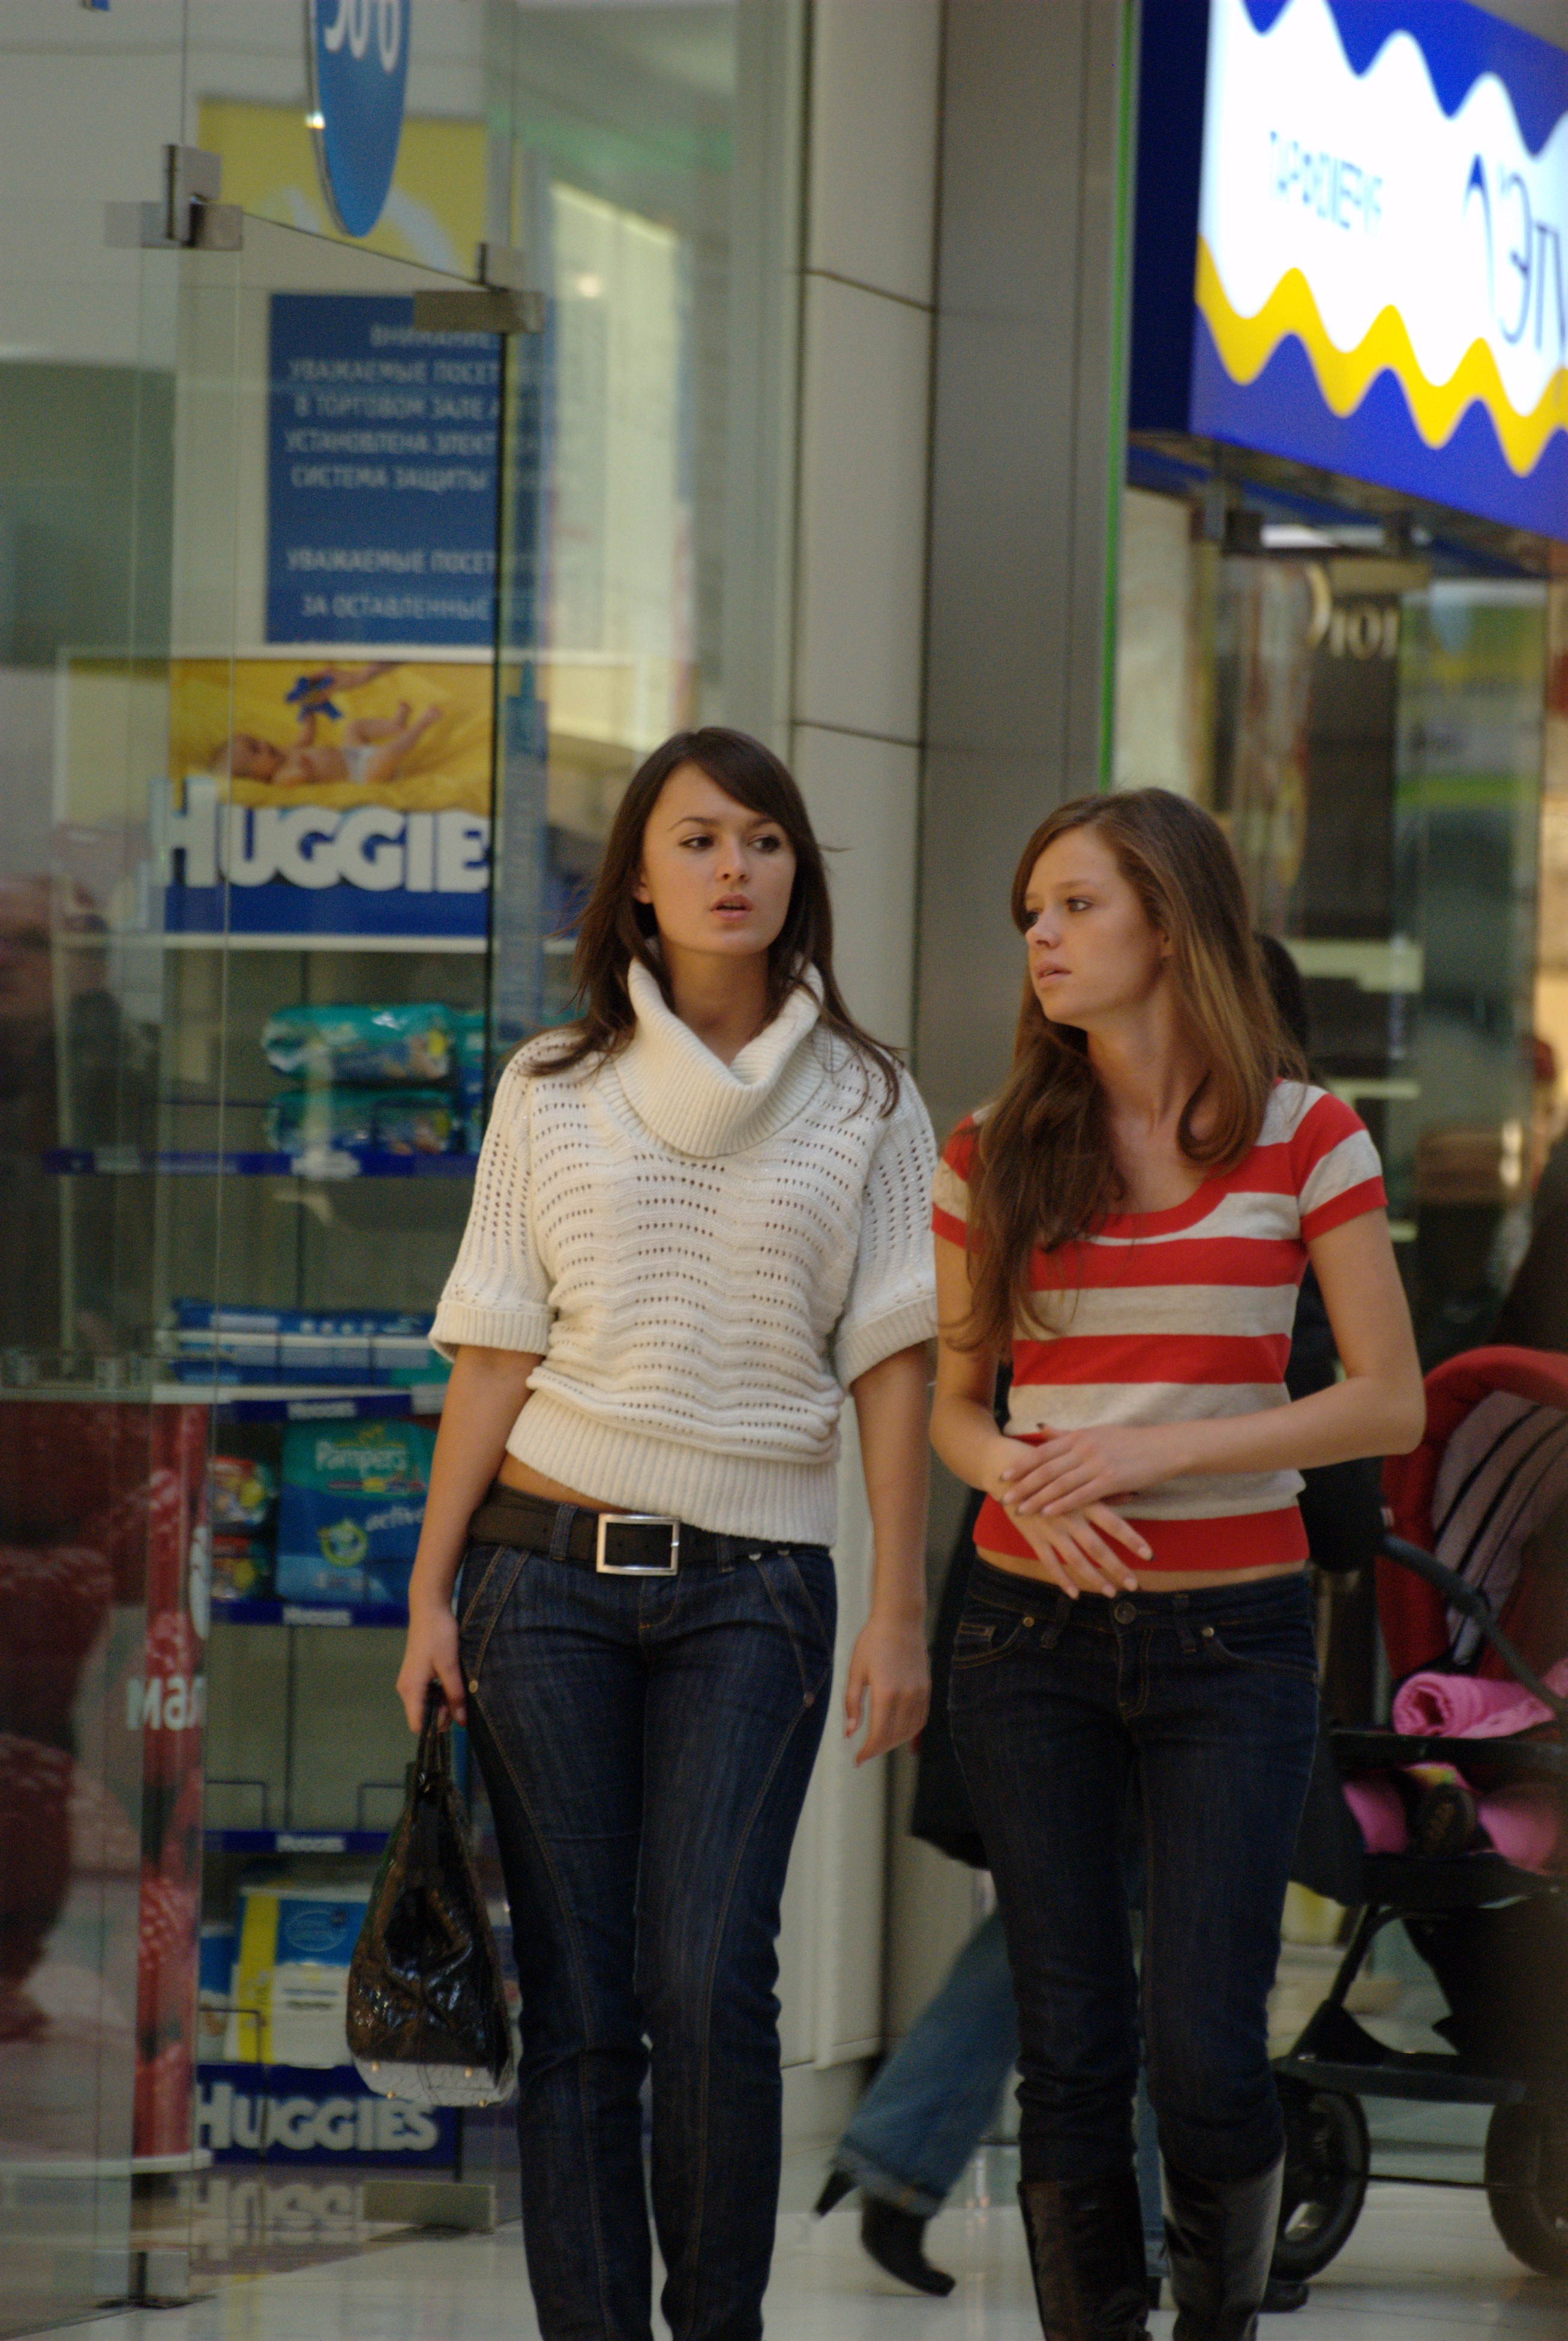
nikon, shopping, d80, nikond80, theperfectphotographer